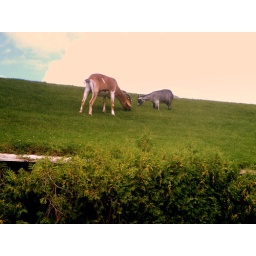
these goats are on the roof of a restaurant which is coverd by grass, located in door county wisconsin!